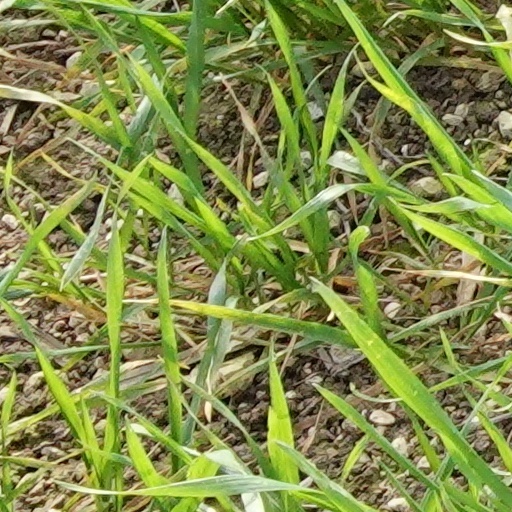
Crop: wheat